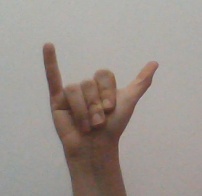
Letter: ya